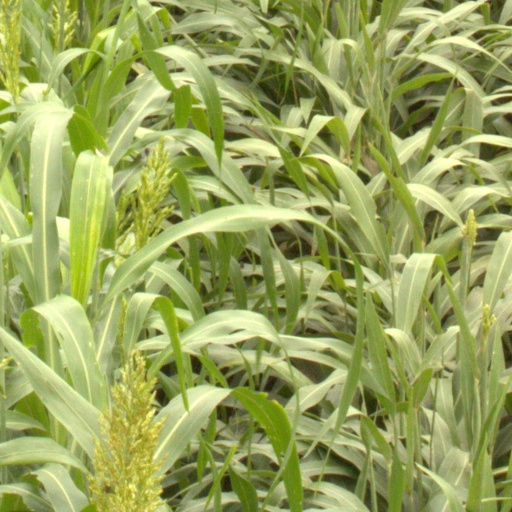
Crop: sorghum